Pericles

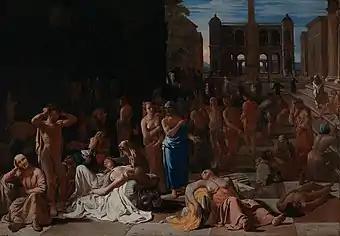
"The Plague of Athens" (c. 1652–1654) by Michiel Sweerts

Nevertheless, within just a year, in 429 BC, the Athenians not only forgave Pericles but also re-elected him as strategos. He was reinstated in command of the Athenian army and led all its military operations during 429 BC, having once again under his control the levers of power. In that year, however, Pericles witnessed in the epidemic the death of both Paralus and Xanthippus, his legitimate sons from his first wife. According to Plutarch, Pericles was overwhelmed with grief and wept copiously for his loss. He himself died of the plague later in the year.